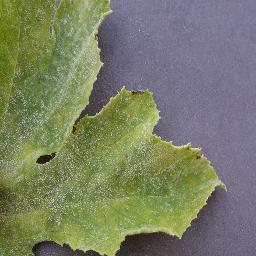
Label: Squash___Powdery_mildew